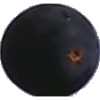
Label: blue_grape